S. A. Cosby

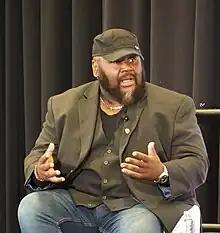
Cosby at the 2023 National Book Festival

Shawn Andre Cosby (born August 4, 1973, in Newport News, Virginia) is an American author of "Southern noir" crime fiction. He resides in Gloucester, Virginia, on the York River. Cosby has published five crime novels: "My Darkest Prayer", "Blacktop Wasteland", "Razorblade Tears", "All the Sinners Bleed", and "King of Ashes".